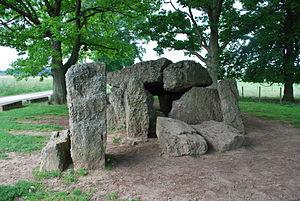
Dolmen de Wéris.
Durbuy est une ville francophone de Belgique située en Région wallonne dans la province de Luxembourg. Elle est souvent appelée « la plus petite ville du monde ».